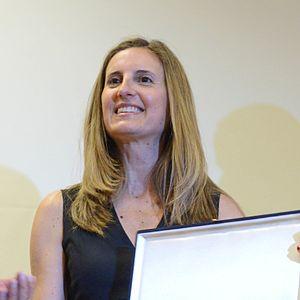
100 Women est une série multi-formats créée en 2013 par la BBC. La série concerne le rôle des femmes au XXIᵉ siècle et inclut des événements à Londres et à Mexico. Après la publication de la liste, l'émission, intitulée BBC's Women Season, est diffusée pendant trois semaines, pendant lesquelles la BBC propose également des rapports en ligne, des débats et des articles sur les femmes. Les femmes du monde entier sont encouragées à participer sur Twitter, en commentant la liste, ainsi que les entretiens et les débats qui suivent sa publication. Une nouvelle liste de lauréates est publiée chaque année depuis 2013.